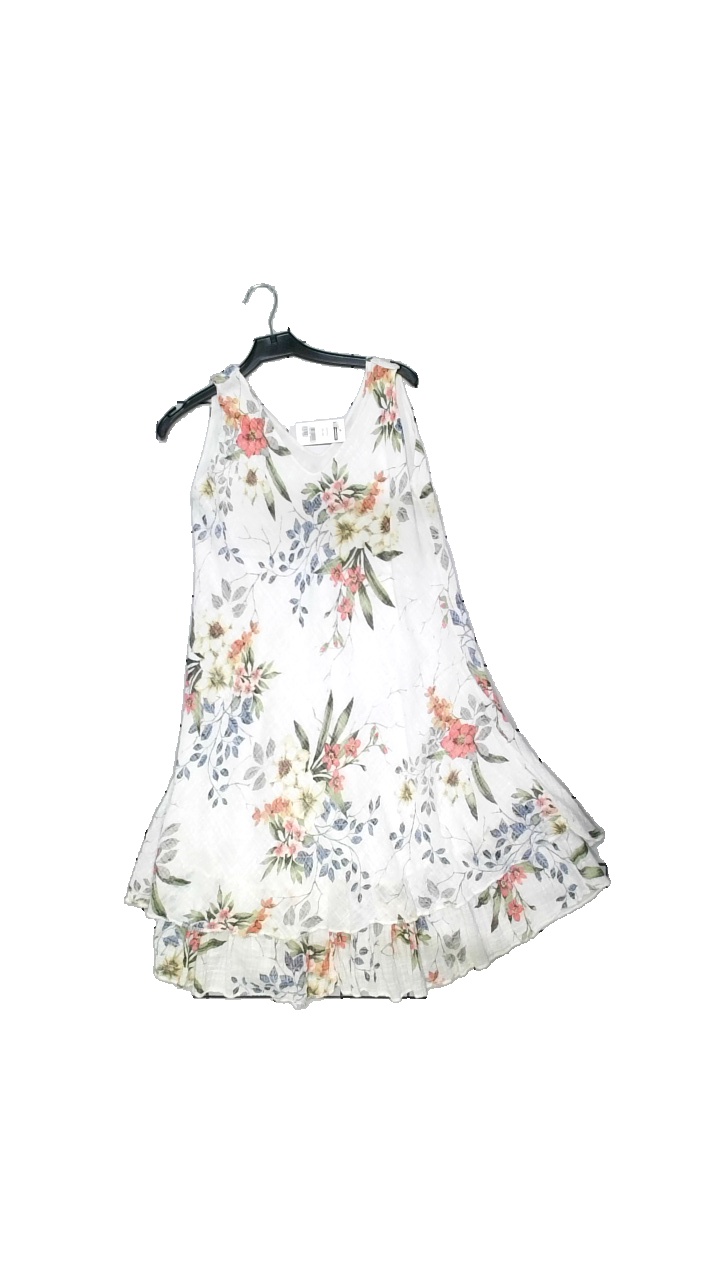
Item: Dress (Ladies)
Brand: Missing
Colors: Multicolor, White, Pink, Blue
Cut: Regular, Loose
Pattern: Floral print
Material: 100% polyester
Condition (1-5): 4
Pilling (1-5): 5
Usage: Reuse
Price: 50-100